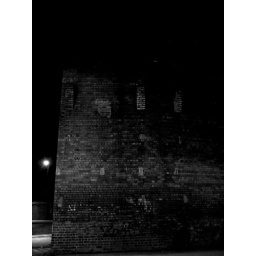
Not sure what the building is but it's located in the car park on Mathilda Street Sheffield